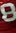
Number: 8